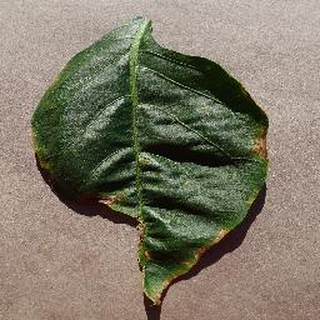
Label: bell_pepper_bacterial_spot